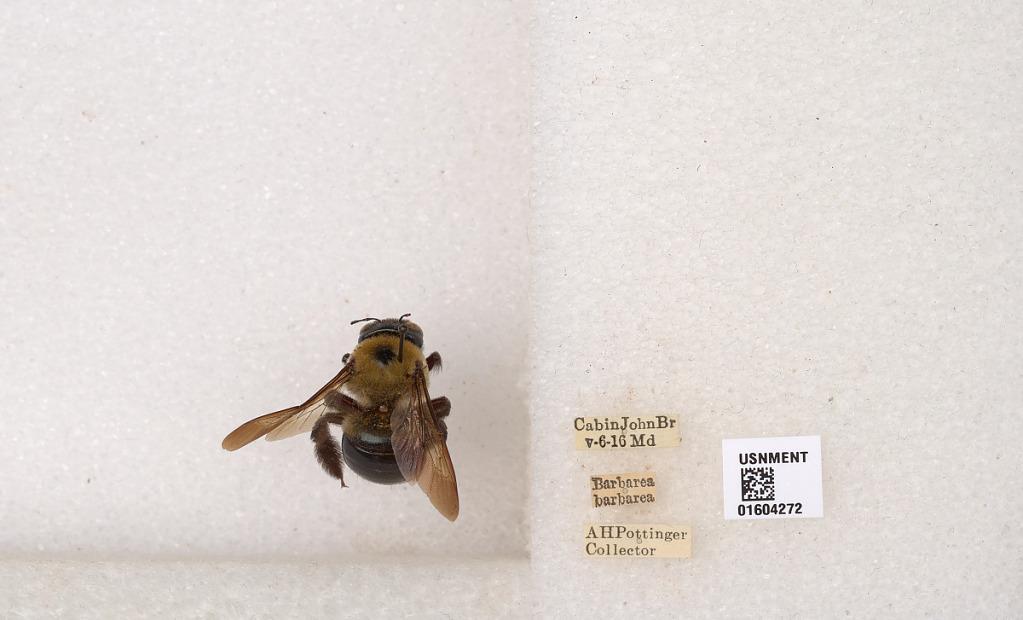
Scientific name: Xylocopa (Xylocopoides) virginica virginica (Linnaeus)
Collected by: A. Pottinger
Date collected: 1916-5-6
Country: United States
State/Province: Maryland
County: Montgomery
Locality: Cabin John Bridge
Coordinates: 38.9729, -77.1486